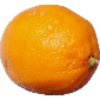
Label: Lemon Meyer 1